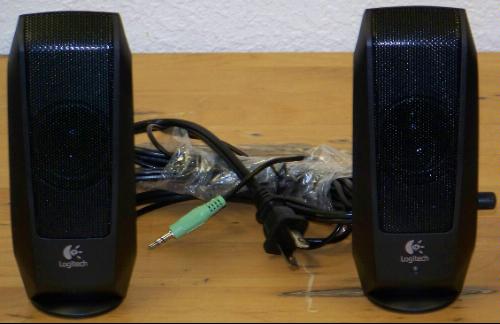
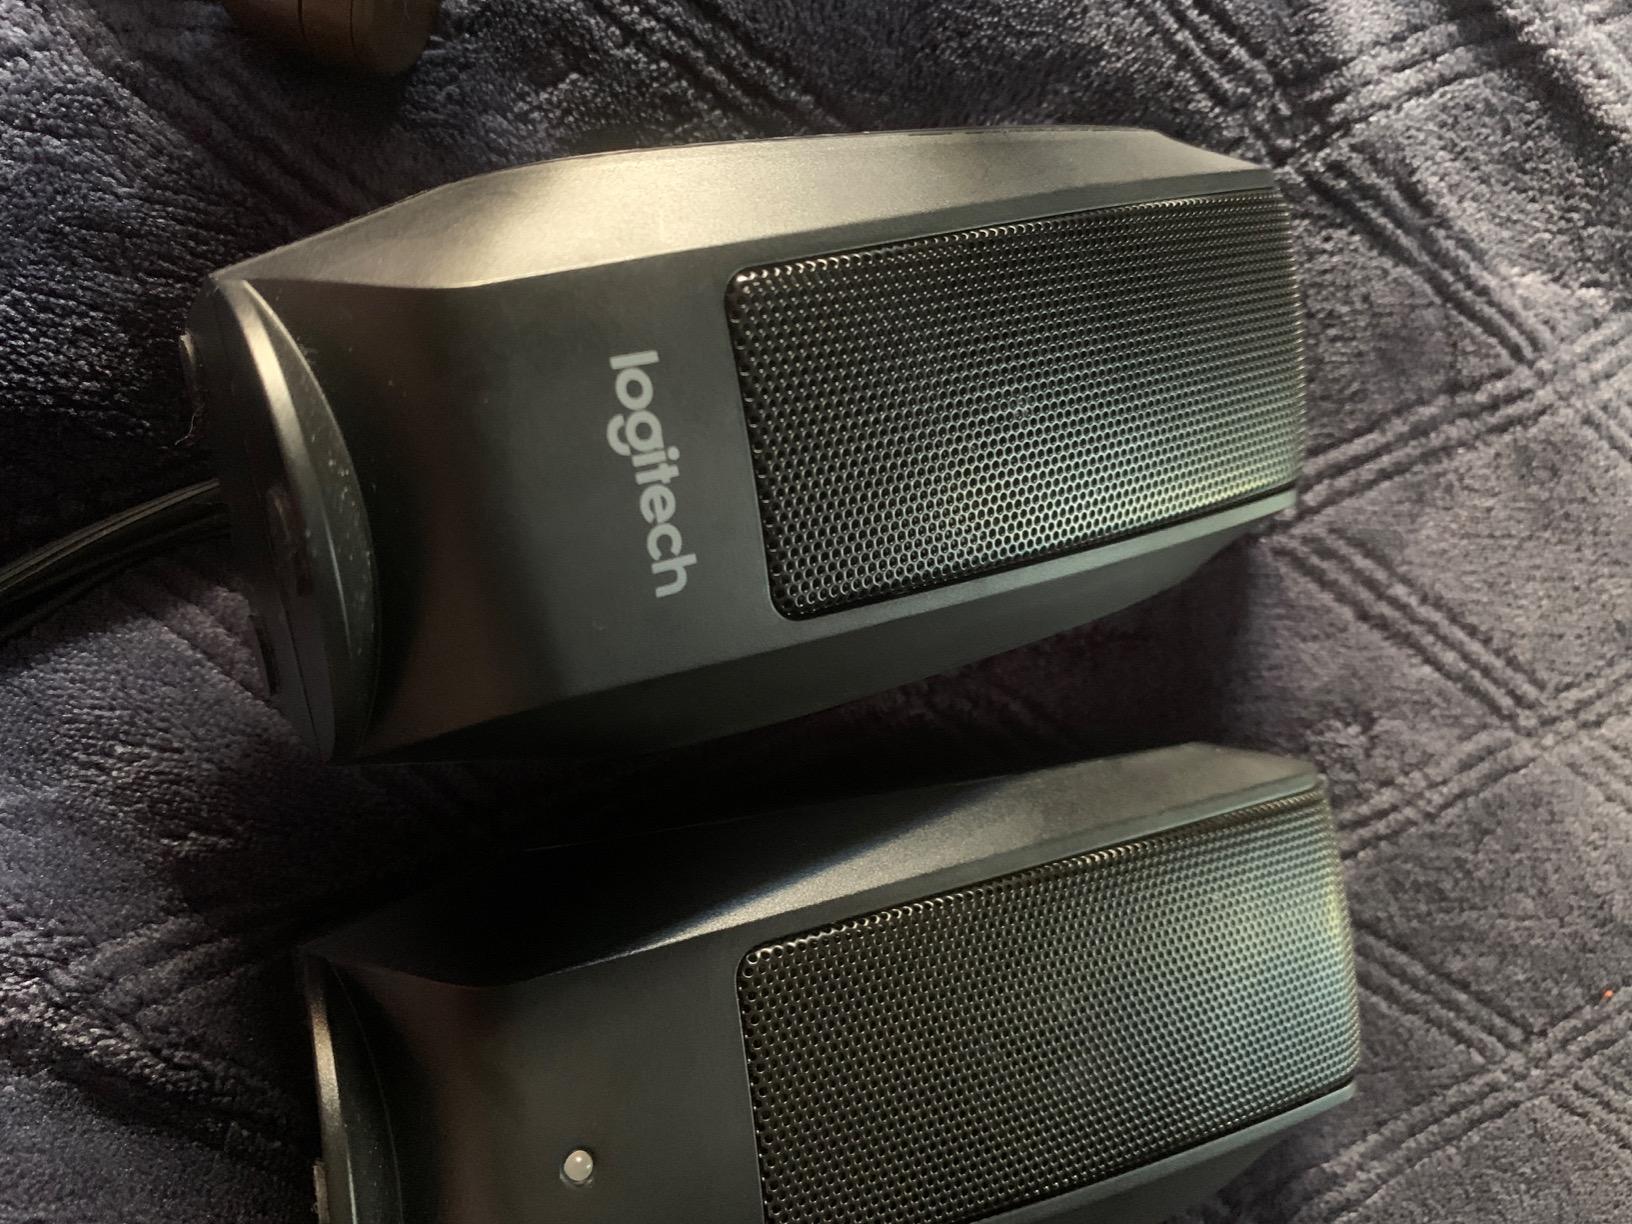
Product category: speaker
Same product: yes